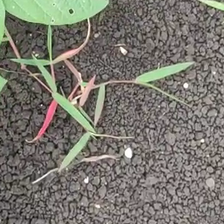
Weed species: Digitaria_SP_(Digitaria Sanguinalis )